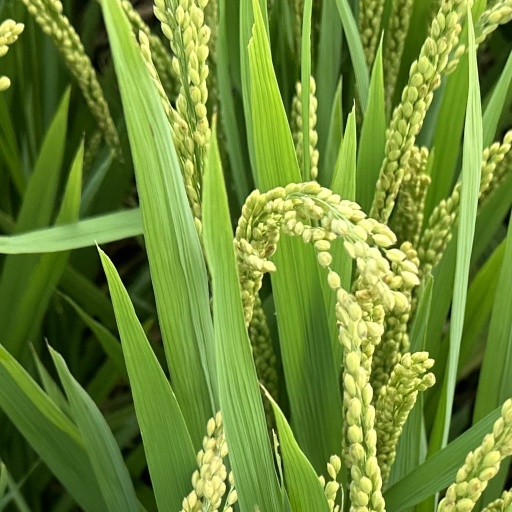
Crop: rice